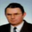
Label: man